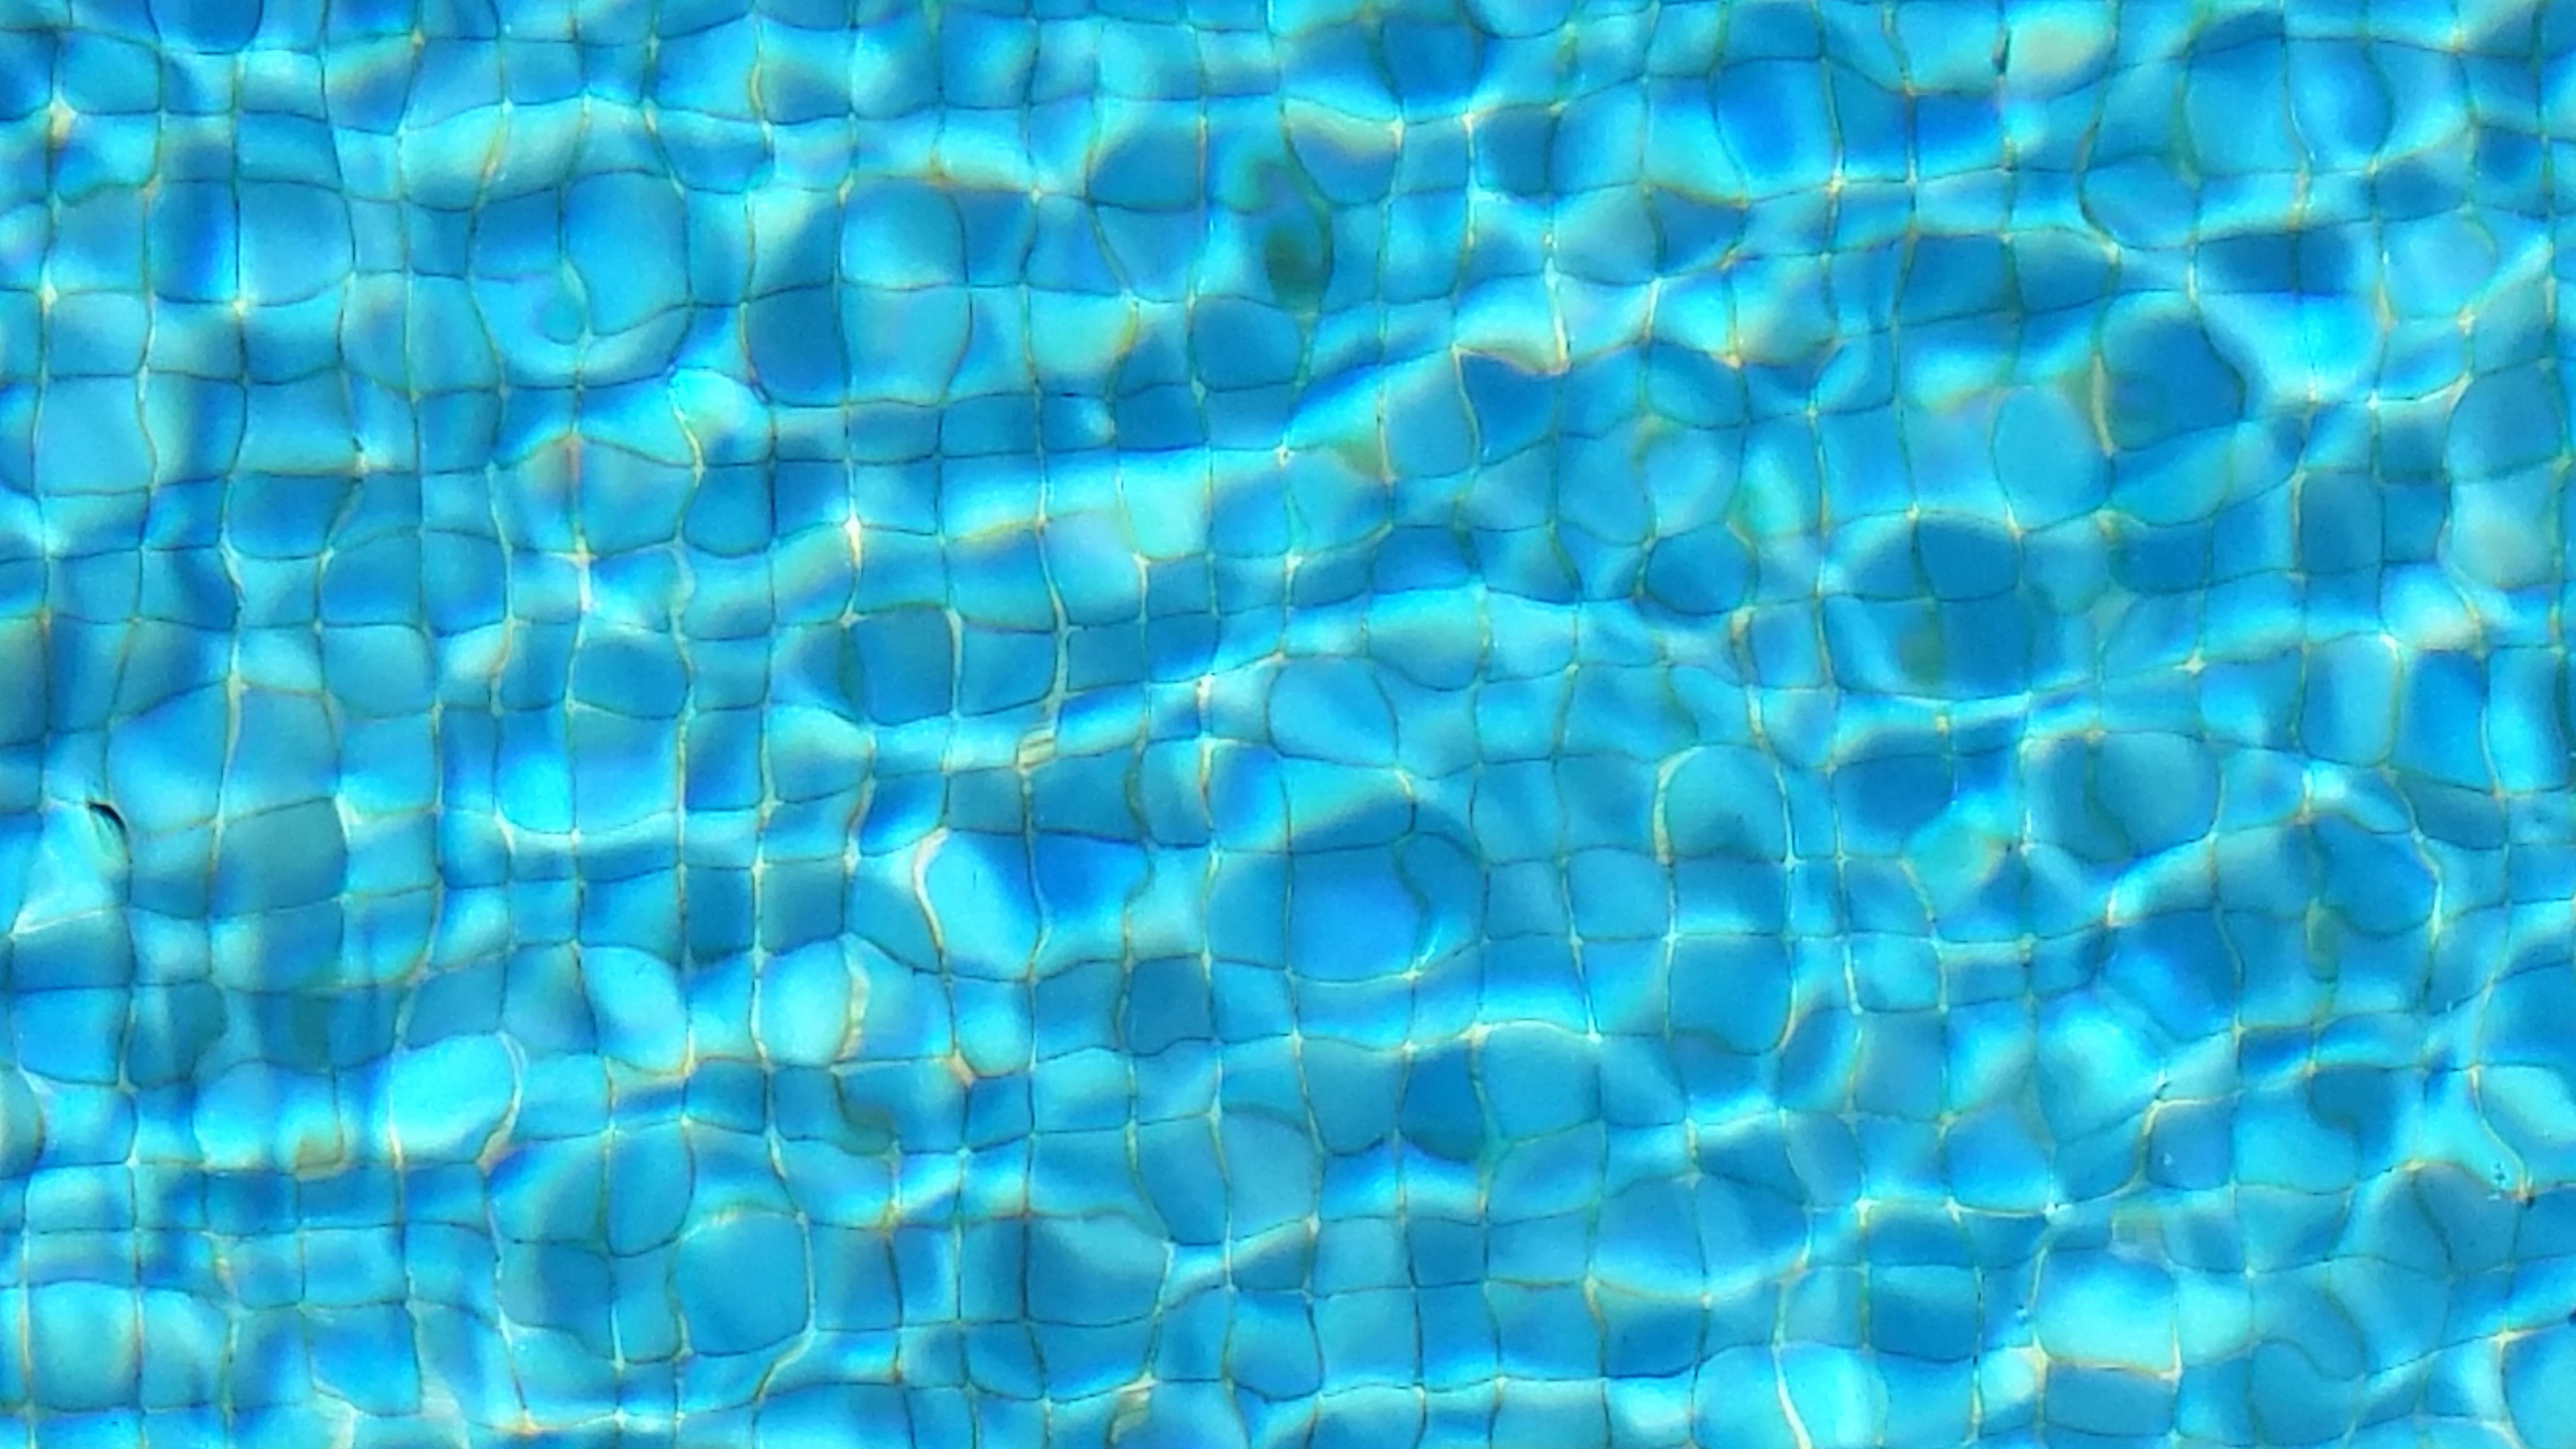
water, petal, pool, underwater, swim, pattern, blue, circle, coral, aqua, happy, net